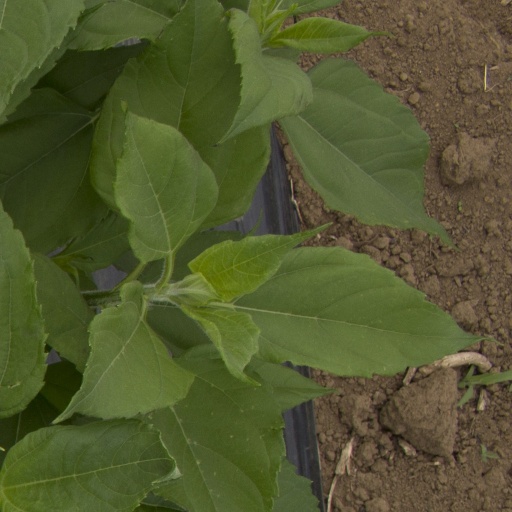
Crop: Jerusalem artichoke